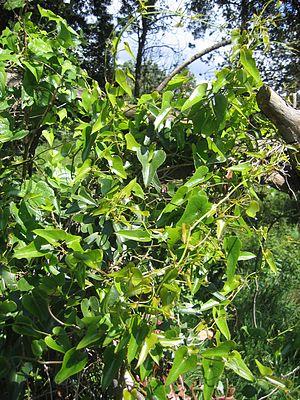
La Salsepareille ou Salsepareille d'Europe est une espèce de plantes monocotylédones de la famille des Smilacacées. Elle est parfois appelée liseron épineux. On consomme les jeunes pousses et, de même que plusieurs autres plantes du genre Smilax, elle est utilisée pour ses vertus médicinales.